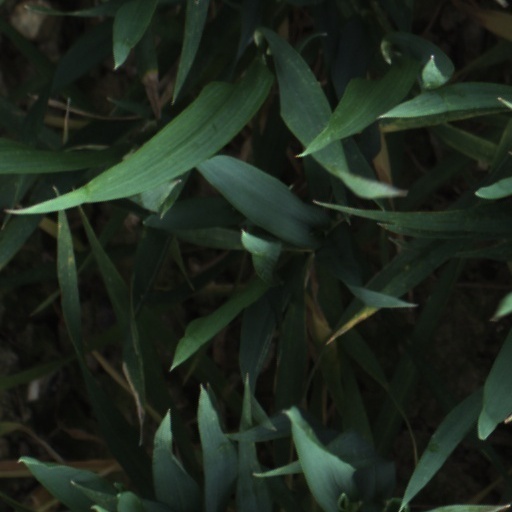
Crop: wheat